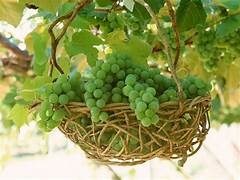
Label: grape